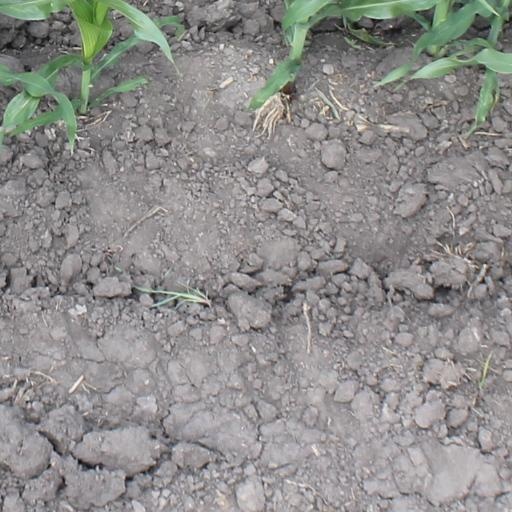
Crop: maize; corn